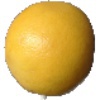
Label: white_grapefruit